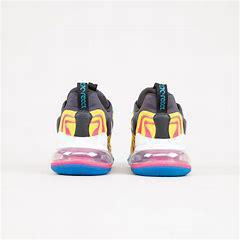
Brand: Nike
Model: Air Max 270 React ENG